Louis-Urbain-Aubert de Tourny

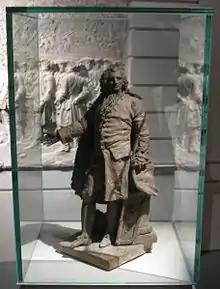
Louis-Urbain-Aubert de Tourny by Joseph Charles Marin

Louis-Urbain-Aubert de Tourny (1695, in Les Andelys – 1760, in Paris) was a French administrator active in 18th century Bordeaux.